Jungle Queen (serial)

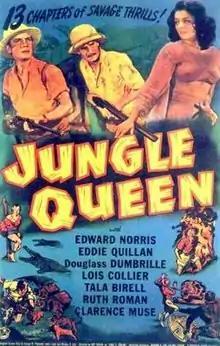

Jungle Queen (1945) is a Universal movie serial. This serial was later re-edited into a feature film for television called "Jungle Safari" (1956).